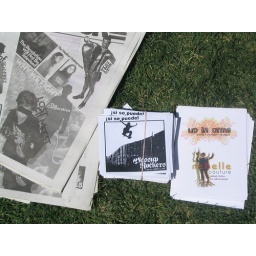
paper in the grass